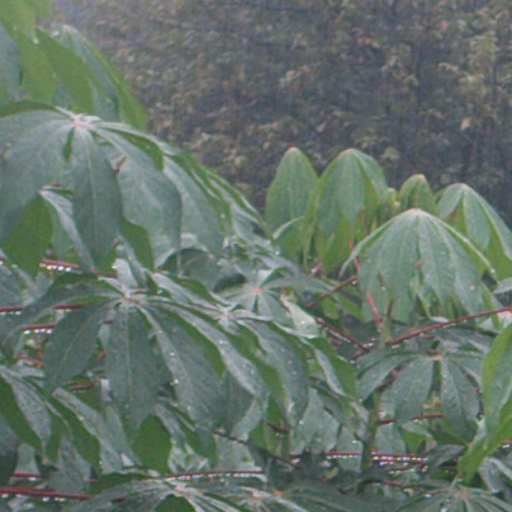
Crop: cassava